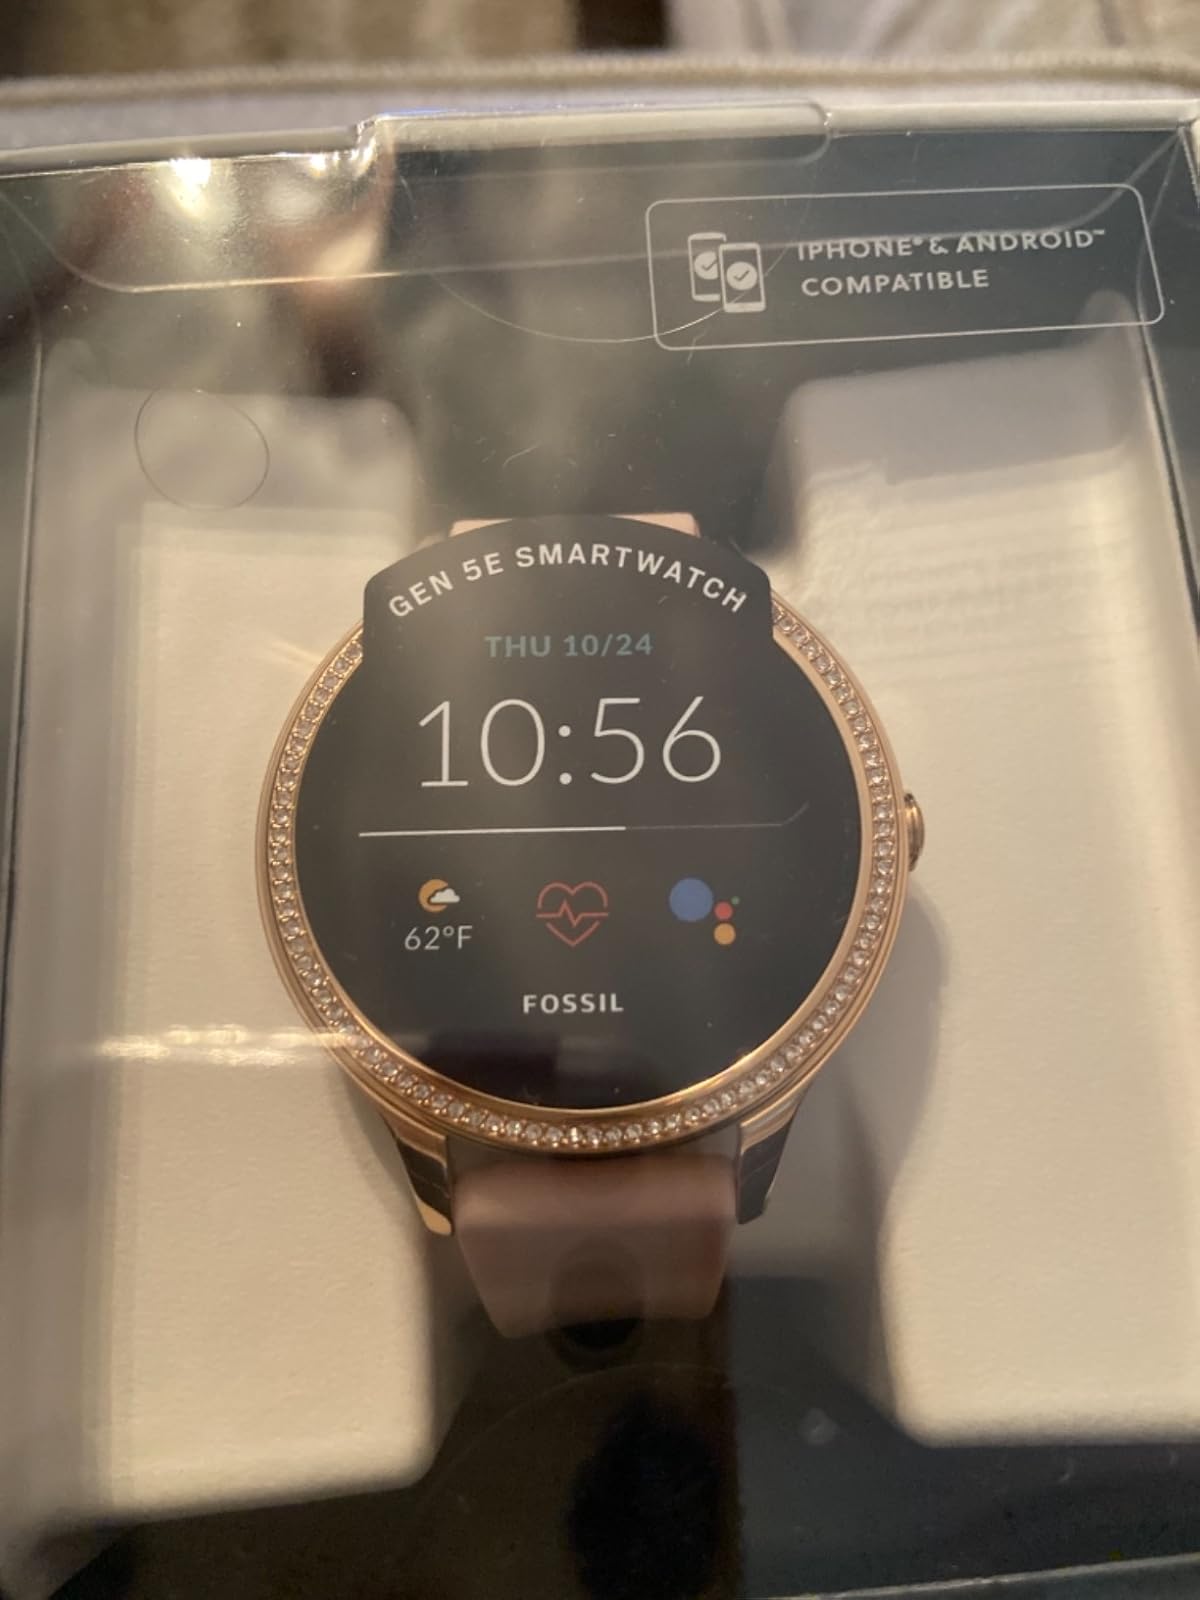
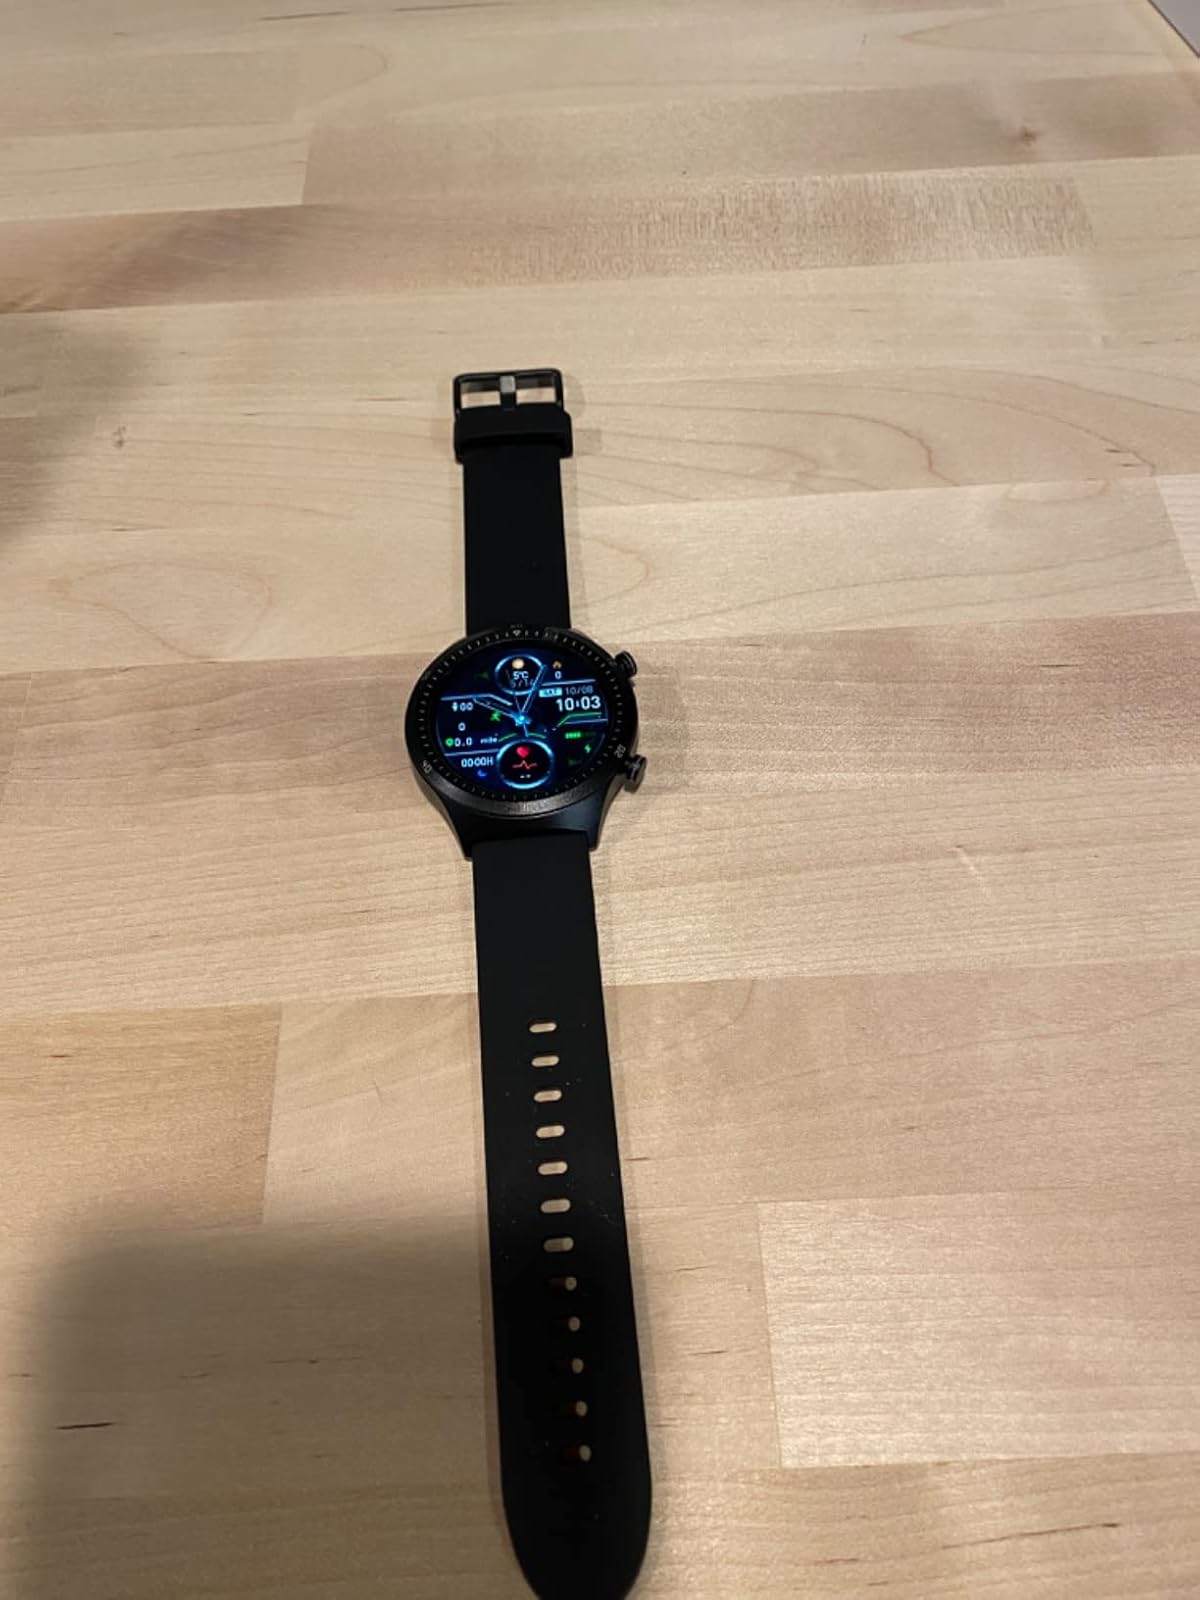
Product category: smartwatch
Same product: no